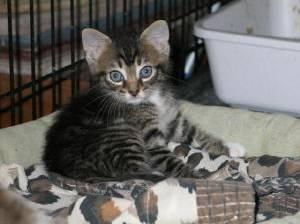
cat